Tampere Day

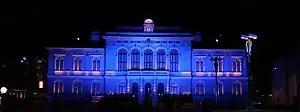
The blue-lit frontage of the Tampere City Hall at Tampere's 240th anniversary on October 1, 2019

Tampere Day is an annual celebration in Finland, held on October 1, to celebrate the city of Tampere; on that date, Tampere was granted full city rights in 1779. Tampere Day has been celebrated since 1955, when the decision to celebrate Tampere Day was made by the city government in 1954. Tampere Day is associated with many events where the city's agencies and institutions, as well as many companies, associations and communities, present their activities. The program also includes guided tours, among other things. In addition, the city will host an official gala reception for invited guests at the Tampere City Hall.